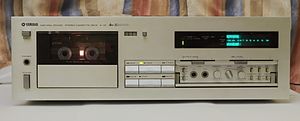
Yamaha Corporation / Produkter
Yamaha Corporation er en japansk multinationalt selskab and konglomerat med en meget bredt produktsortiment og services. Yamaha Corporation er en af bestanddelene af Nikkei 225 og er verdens største piano fremstillende selskab. Den tidligere motorcykel afdeling blev etableret i 1955 som Yamaha Motor Co., Ltd., som startede som et tilknyttet selskab, men som senere blev selvstændig, selvom Yamaha Corporation stadig er en stor aktionær.